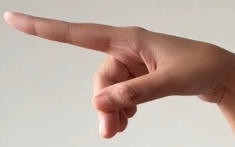
ASL sign: P